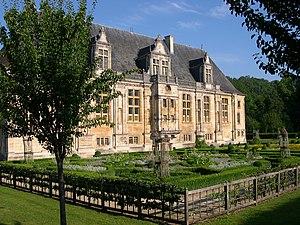
Claude de Lorraine ou Claude de Guise, né le 20 octobre 1496 à Condé, en Lorraine et mort le 12 avril 1550 à Joinville, en Champagne, comte, puis duc d'Aumale, comte puis duc de Guise, est un militaire français. Il est le premier duc de Guise et le fondateur de la maison de Guise. Il est également le frère du cardinal de Lorraine, principal favori du roi François Iᵉʳ.
Cet article recense les monuments historiques de la Haute-Marne, en France.